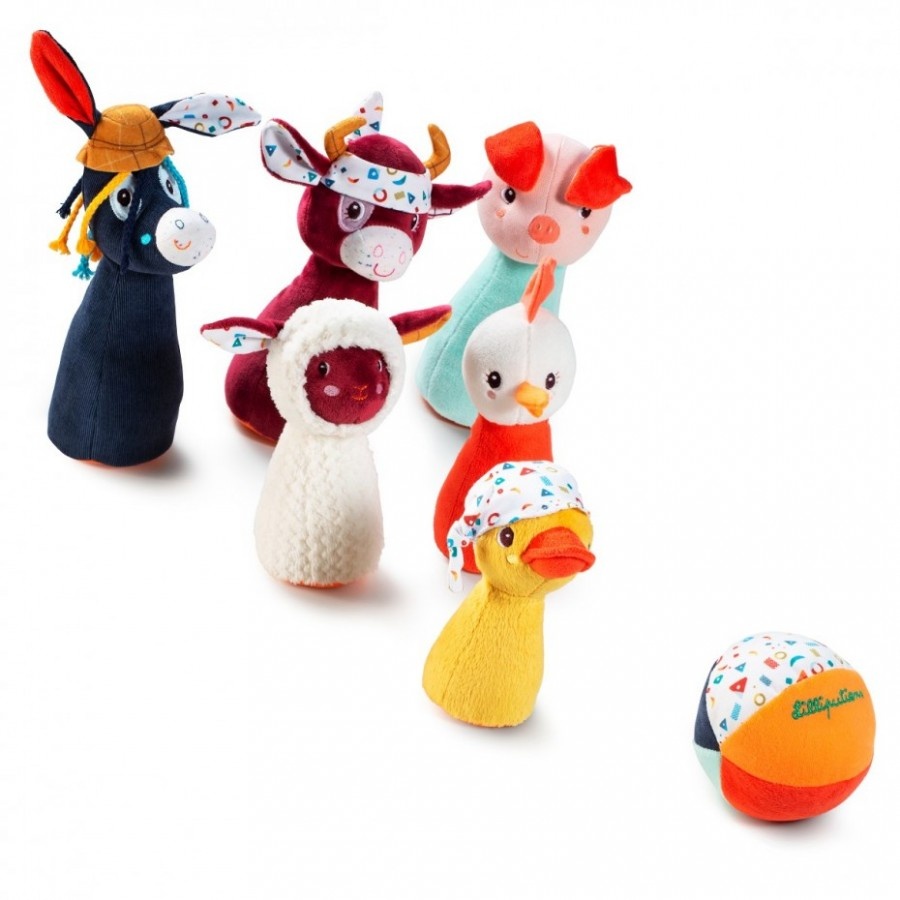
Lilliputiens Jeu de quilles Ferme
Faites-les tomber en une fois ! Ce jeu de quilles classique aux animaux de la ferme tout doux est idéal pour jouer à la balle à l'intérieur … pour stimuler la coordination yeux-mains et la maîtrise de la balle.
Brand: Lilliputiens
Category: Toys & Games > Toys > Sports Toys > Bowling Toys